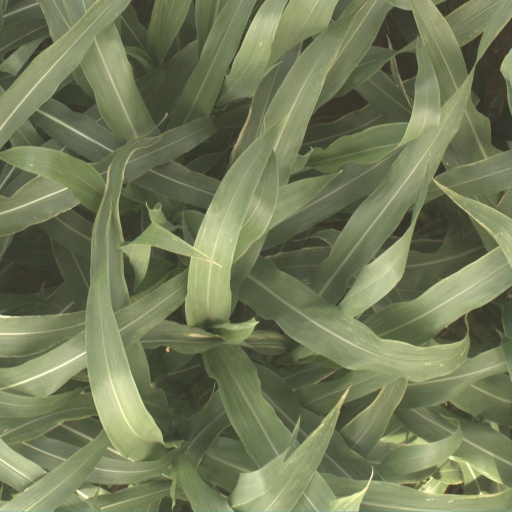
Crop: sorghum